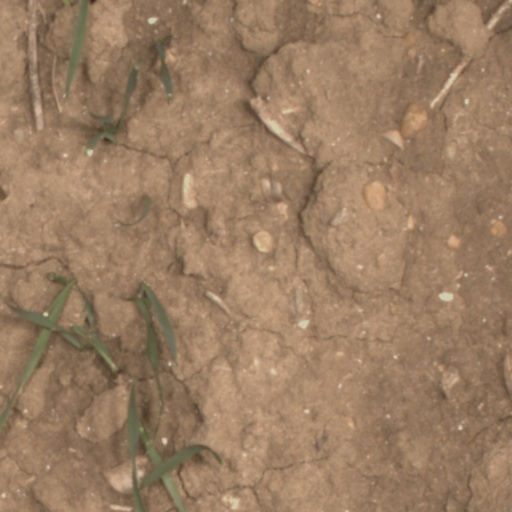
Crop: wheat